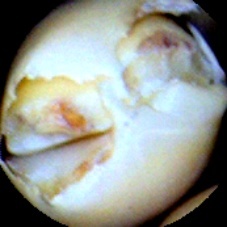
Label: Broken